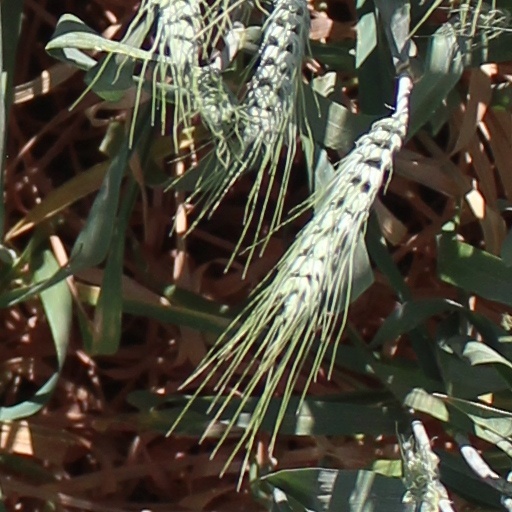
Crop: wheat